2019–20 Australian bushfire season

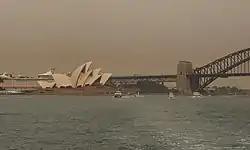
Bushfire smoke over the Sydney Opera House and Sydney Harbour Bridge on 29 December

, was burnt or is burning across all Australian states and territories. Ecologists from The University of Sydney estimated 480 million mammals, birds, and reptiles were lost since September with concerns that entire species of plants and animals may have been wiped out by bushfire, later expanded to more than a billion.